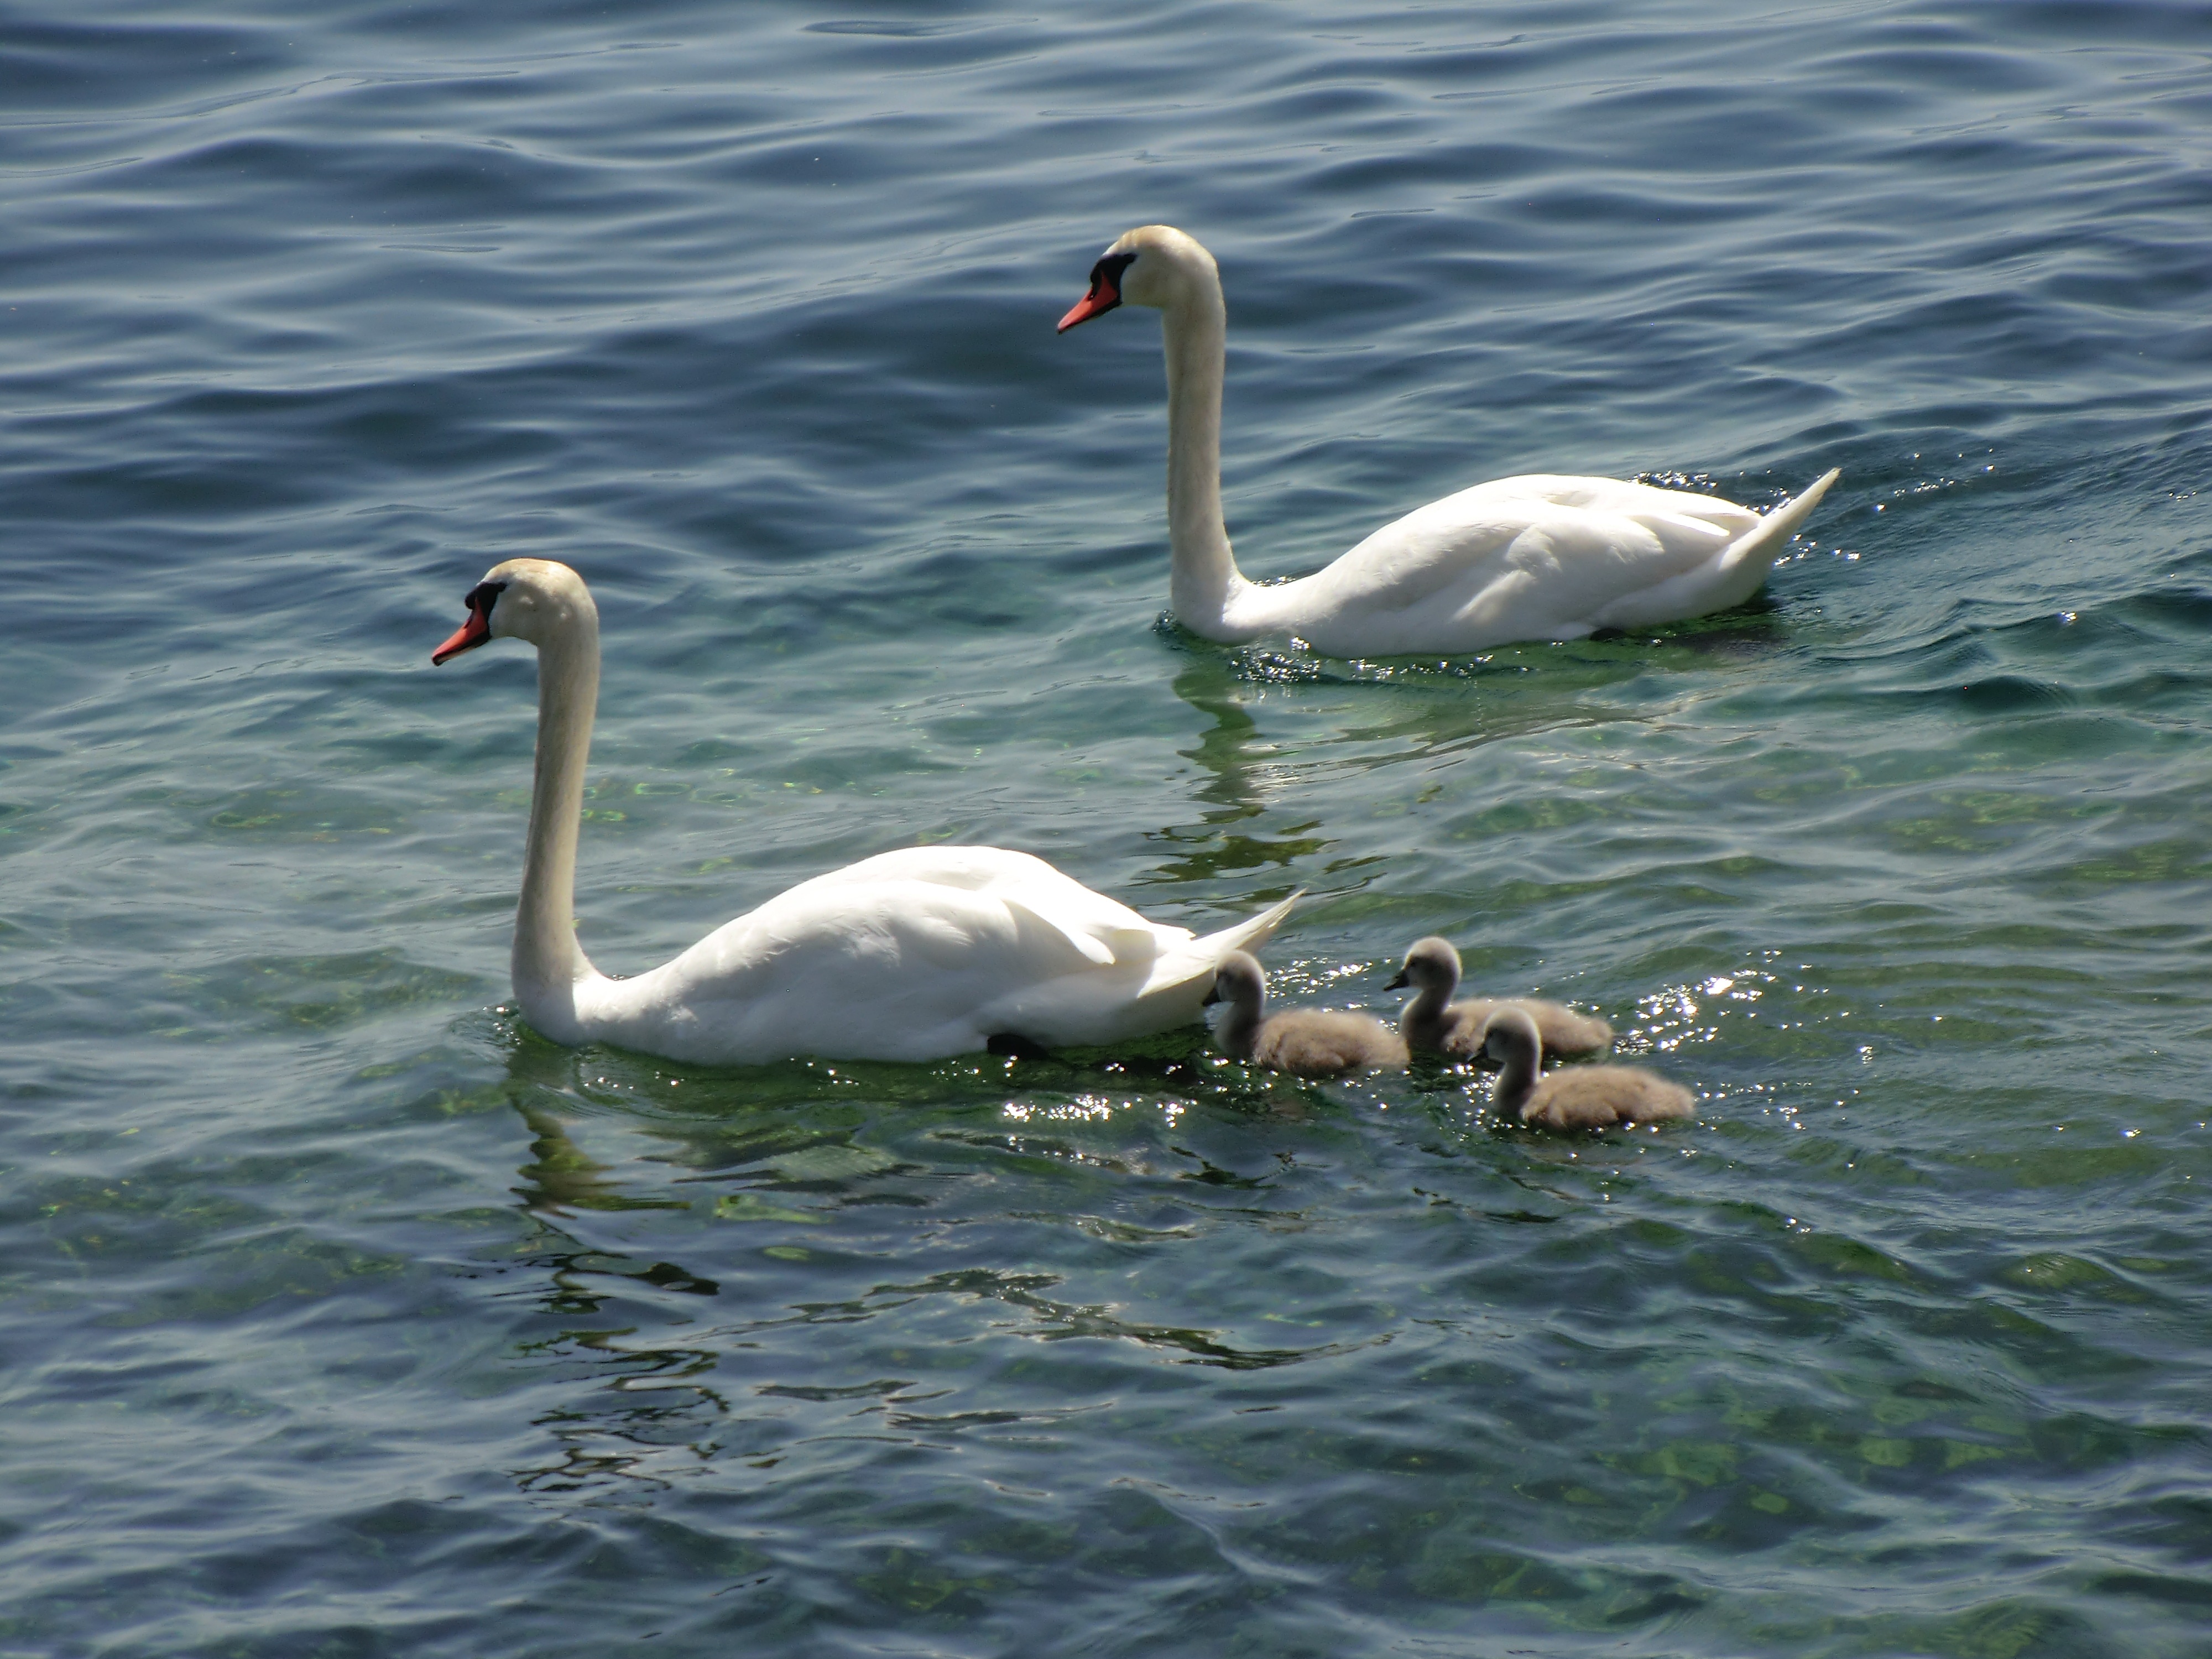
water, bird, lake, beak, fauna, swan, animals, swans, geese, vertebrate, ducks, waterfowl, water bird, duck family, ducks geese and swans